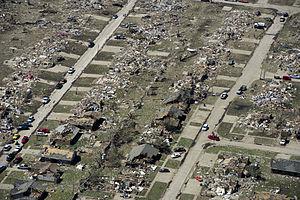
La tornade de 2013 à Moore désigne l'impact d'une tornade le 20 mai 2013, d'une intensité de type EF5 lors de son passage dans la ville de Moore, aux États-Unis, et dans ses zones connexes, tuant 24 personnes et en blessant 387 autres selon des estimations.